Arkista's Ring

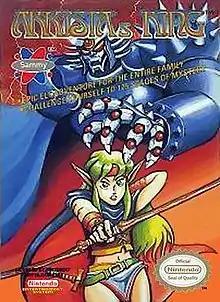
Cover art

Arkista's Ring is an action-adventure game developed by NMK and published by American Sammy for the Nintendo Entertainment System in 1990. The game is set in a fantasy world where the player controls a female elf named Christine, in her quest to find the titular magic item.